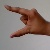
The image shows a hand gesture representing the letter 'Z' in Indian Sign Language.